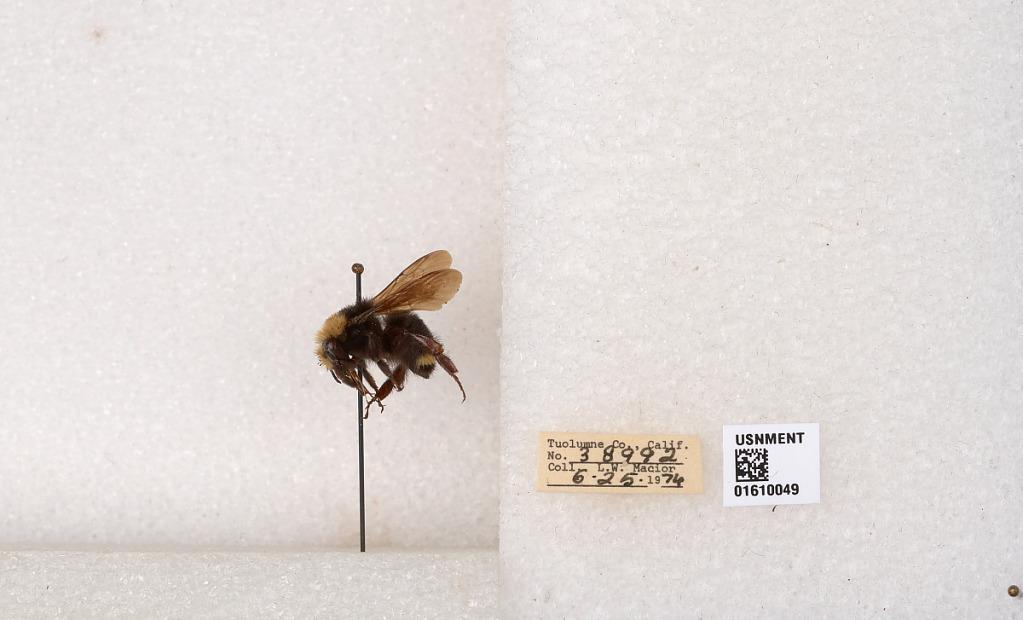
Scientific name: Bombus (Pyrobombus) vosnesenskii Radoszkowski
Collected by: L. Macior
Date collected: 1974-6-25
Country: United States
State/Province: California
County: Tuolumne
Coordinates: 37.9712, -120.228